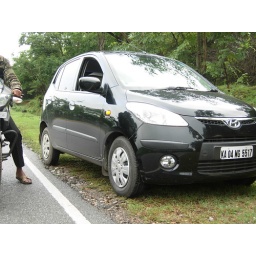
shooed by the forest ranger on a bike